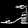
Label: Sandal